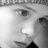
Emotion: sad